Late Night (film)

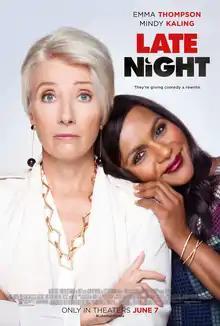
Theatrical release poster

Late Night is a 2019 American comedy-drama film directed by Nisha Ganatra and written by Mindy Kaling. It stars Emma Thompson as a popular TV host who hires a new writer (played by Kaling) to keep from getting replaced. Max Casella, Hugh Dancy, John Lithgow, Denis O'Hare, Reid Scott, and Amy Ryan also star.